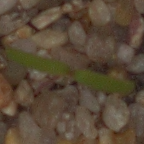
Label: fat_hen